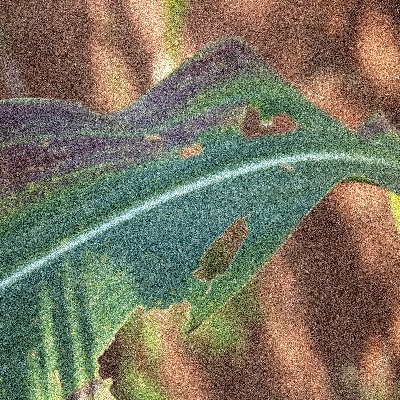
Label: Corn_(Maize)___Leaf_Spot